Giovanni Falcone

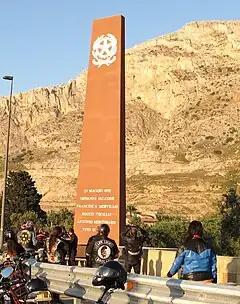
Giovanni Falcone Monument in Capaci

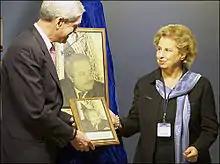
Robert Mueller presents Maria Falcone with a smaller version of a plaque that honours the life of her brother and will hang in the newly dedicated Giovanni Falcone Gallery at FBI Headquarters.

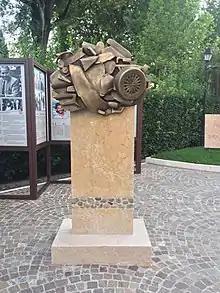
A monument in commemoration of Falcone in Peschiera del Garda, representing the mangled car in which he was assassinated by the Mafia.

The Maxi trial sentences being upheld by the Supreme Court were a blow to the Mafia's prestige. The council of top bosses headed by Riina reacted by ordering the assassination of Salvatore Lima (on the grounds that he was an ally of Giulio Andreotti), and Falcone. Lima was shot dead on 12 March 1992.